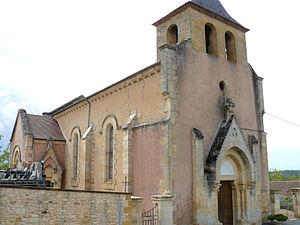
Doissat - Eglise Saint-Hilaire
Doissat est une commune française située dans le département de la Dordogne, en région Nouvelle-Aquitaine.